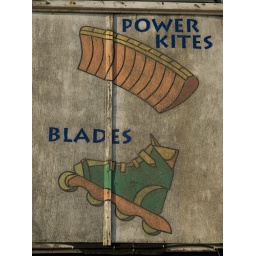
An old-fashioned sign near the beach at Brighton, UK